John Dillard

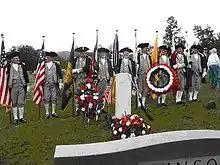
Grave of John Dillard in Dillard, GA with Re-Enactors

John Dillard (August 12, 1760 – June 5, 1842) was an American soldier and pioneer settler, and a prominent figure in the establishment of Buncombe County, North Carolina and Dillard, Georgia.